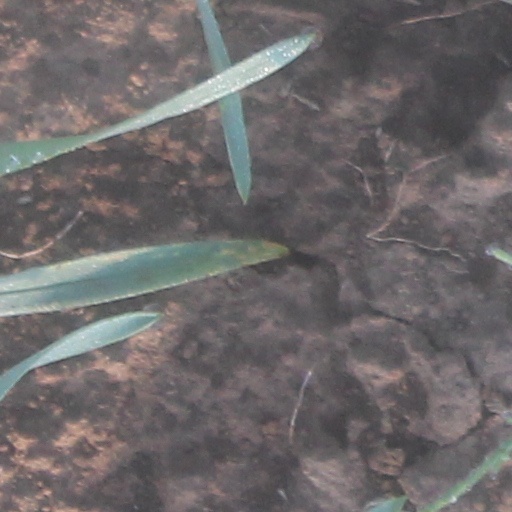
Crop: wheat